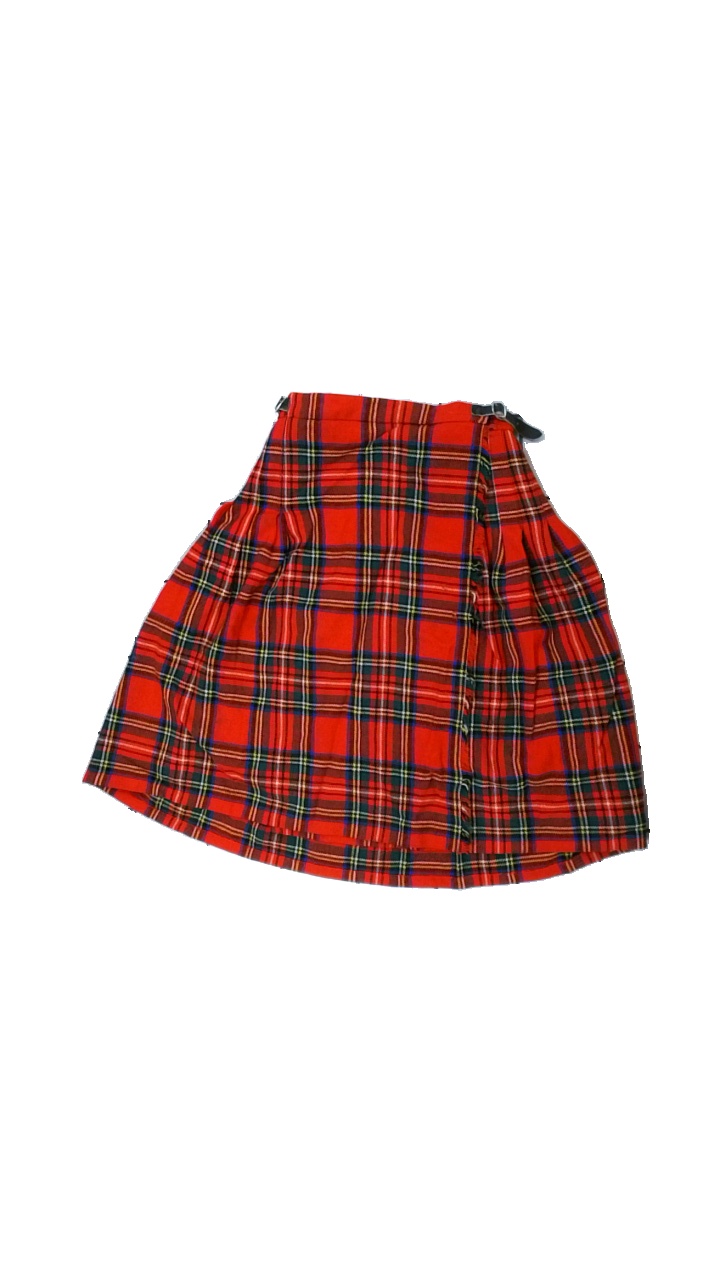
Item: Skirt (Men)
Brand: Scott The Kiltmaker Of Aberdeen
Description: Plaid multicolored kilt from Scott the kiltmaker, size 38. Okay condition.
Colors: Red, Green, Blue, Multicolor
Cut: Regular
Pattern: Other
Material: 100% wool
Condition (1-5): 3
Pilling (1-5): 5
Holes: Minor
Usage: Reuse
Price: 50-100